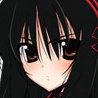
Portrait style: Anime Portrait